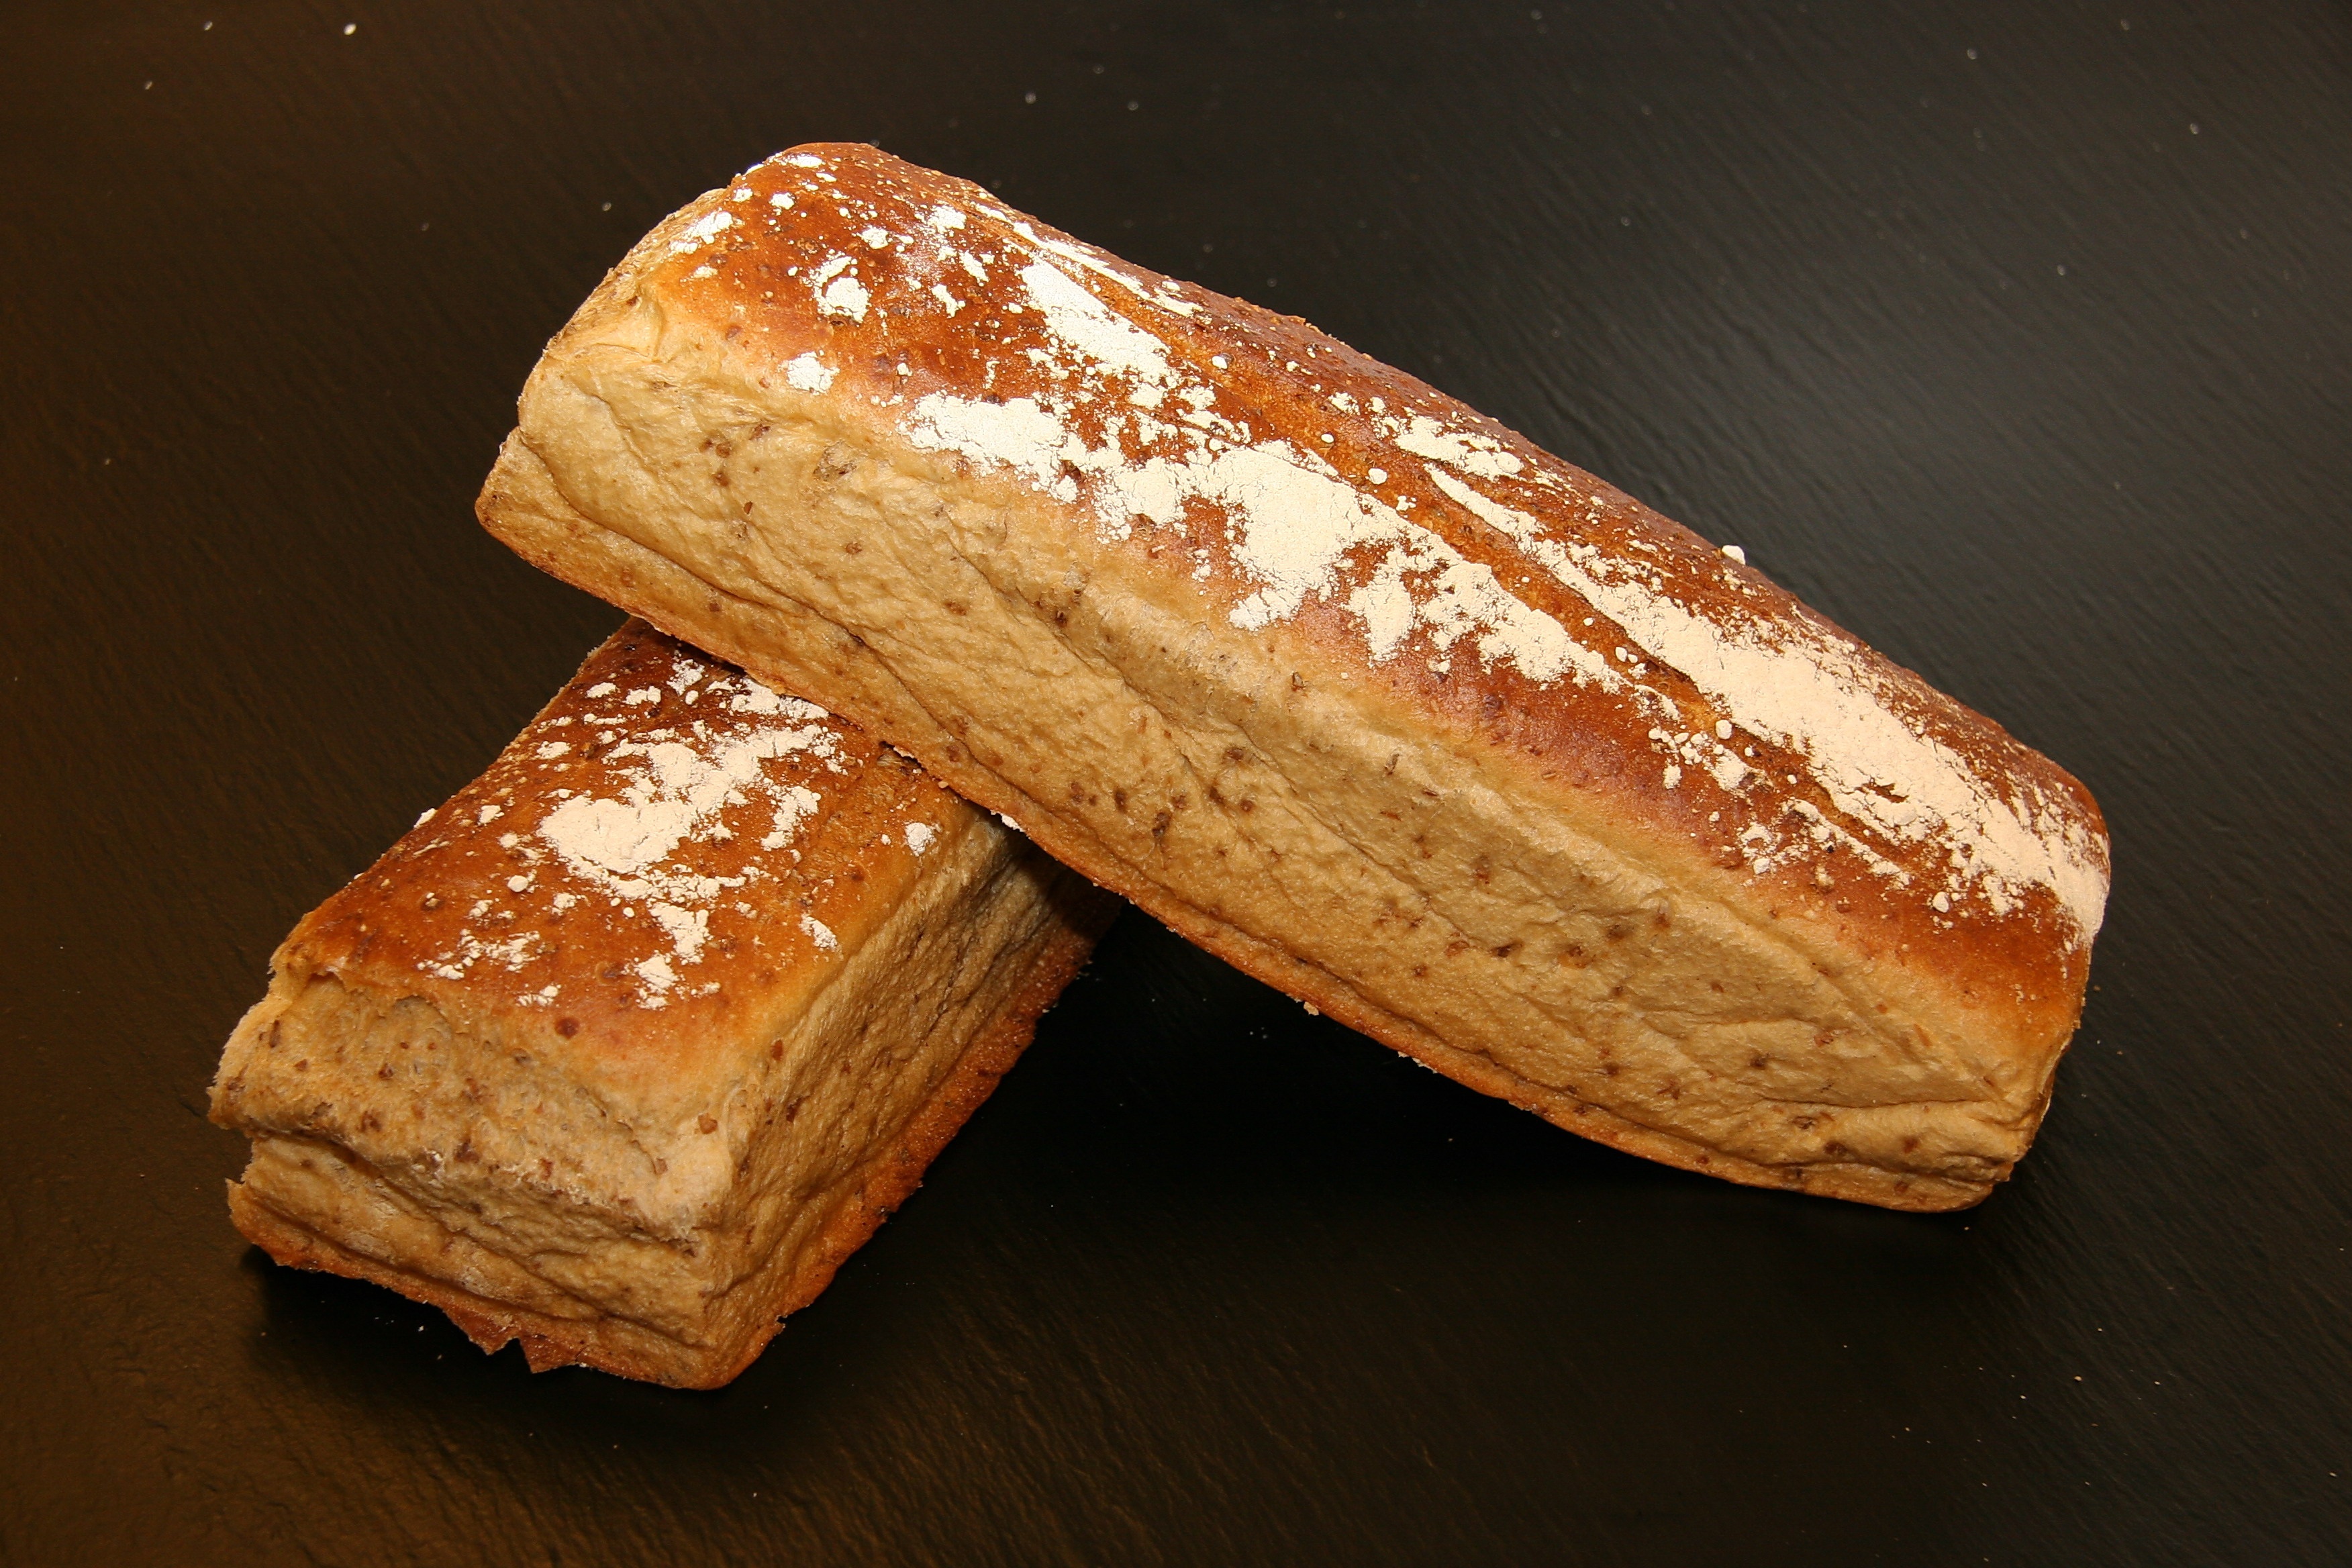
food, craft, baking, dessert, bread, baked, dining, baker, delicate, ciabatta, baked goods, flavor, brown bread, country bread, bakes bread, french coarse country bread, rye bread, grass family, whole grain, sliced bread